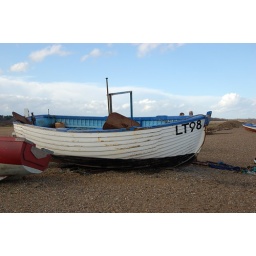
One of many boats at Dunwich beach in Dunwich, Suffolk, UK